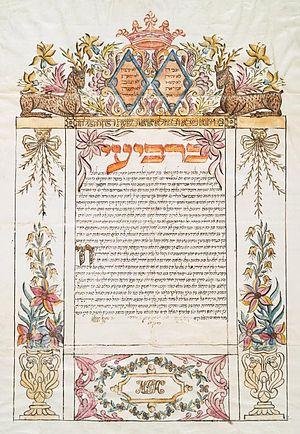
La ketouba est un contrat de mariage juif.
Une présence juive est attestée à Gibraltar depuis le milieu du XIVᵉ siècle. Les Juifs ont été expulsés en 1492 comme du reste de la péninsule Ibérique, jusqu'au XVIIIᵉ siècle quand les Britanniques les autorisent officiellement à revenir à Gibraltar. La communauté juive de Gibraltar a prospéré comme l'une des plus importantes minorités religieuses dans la ville, en contribuant à la culture, à la défense, et au Gouvernement de Gibraltar.